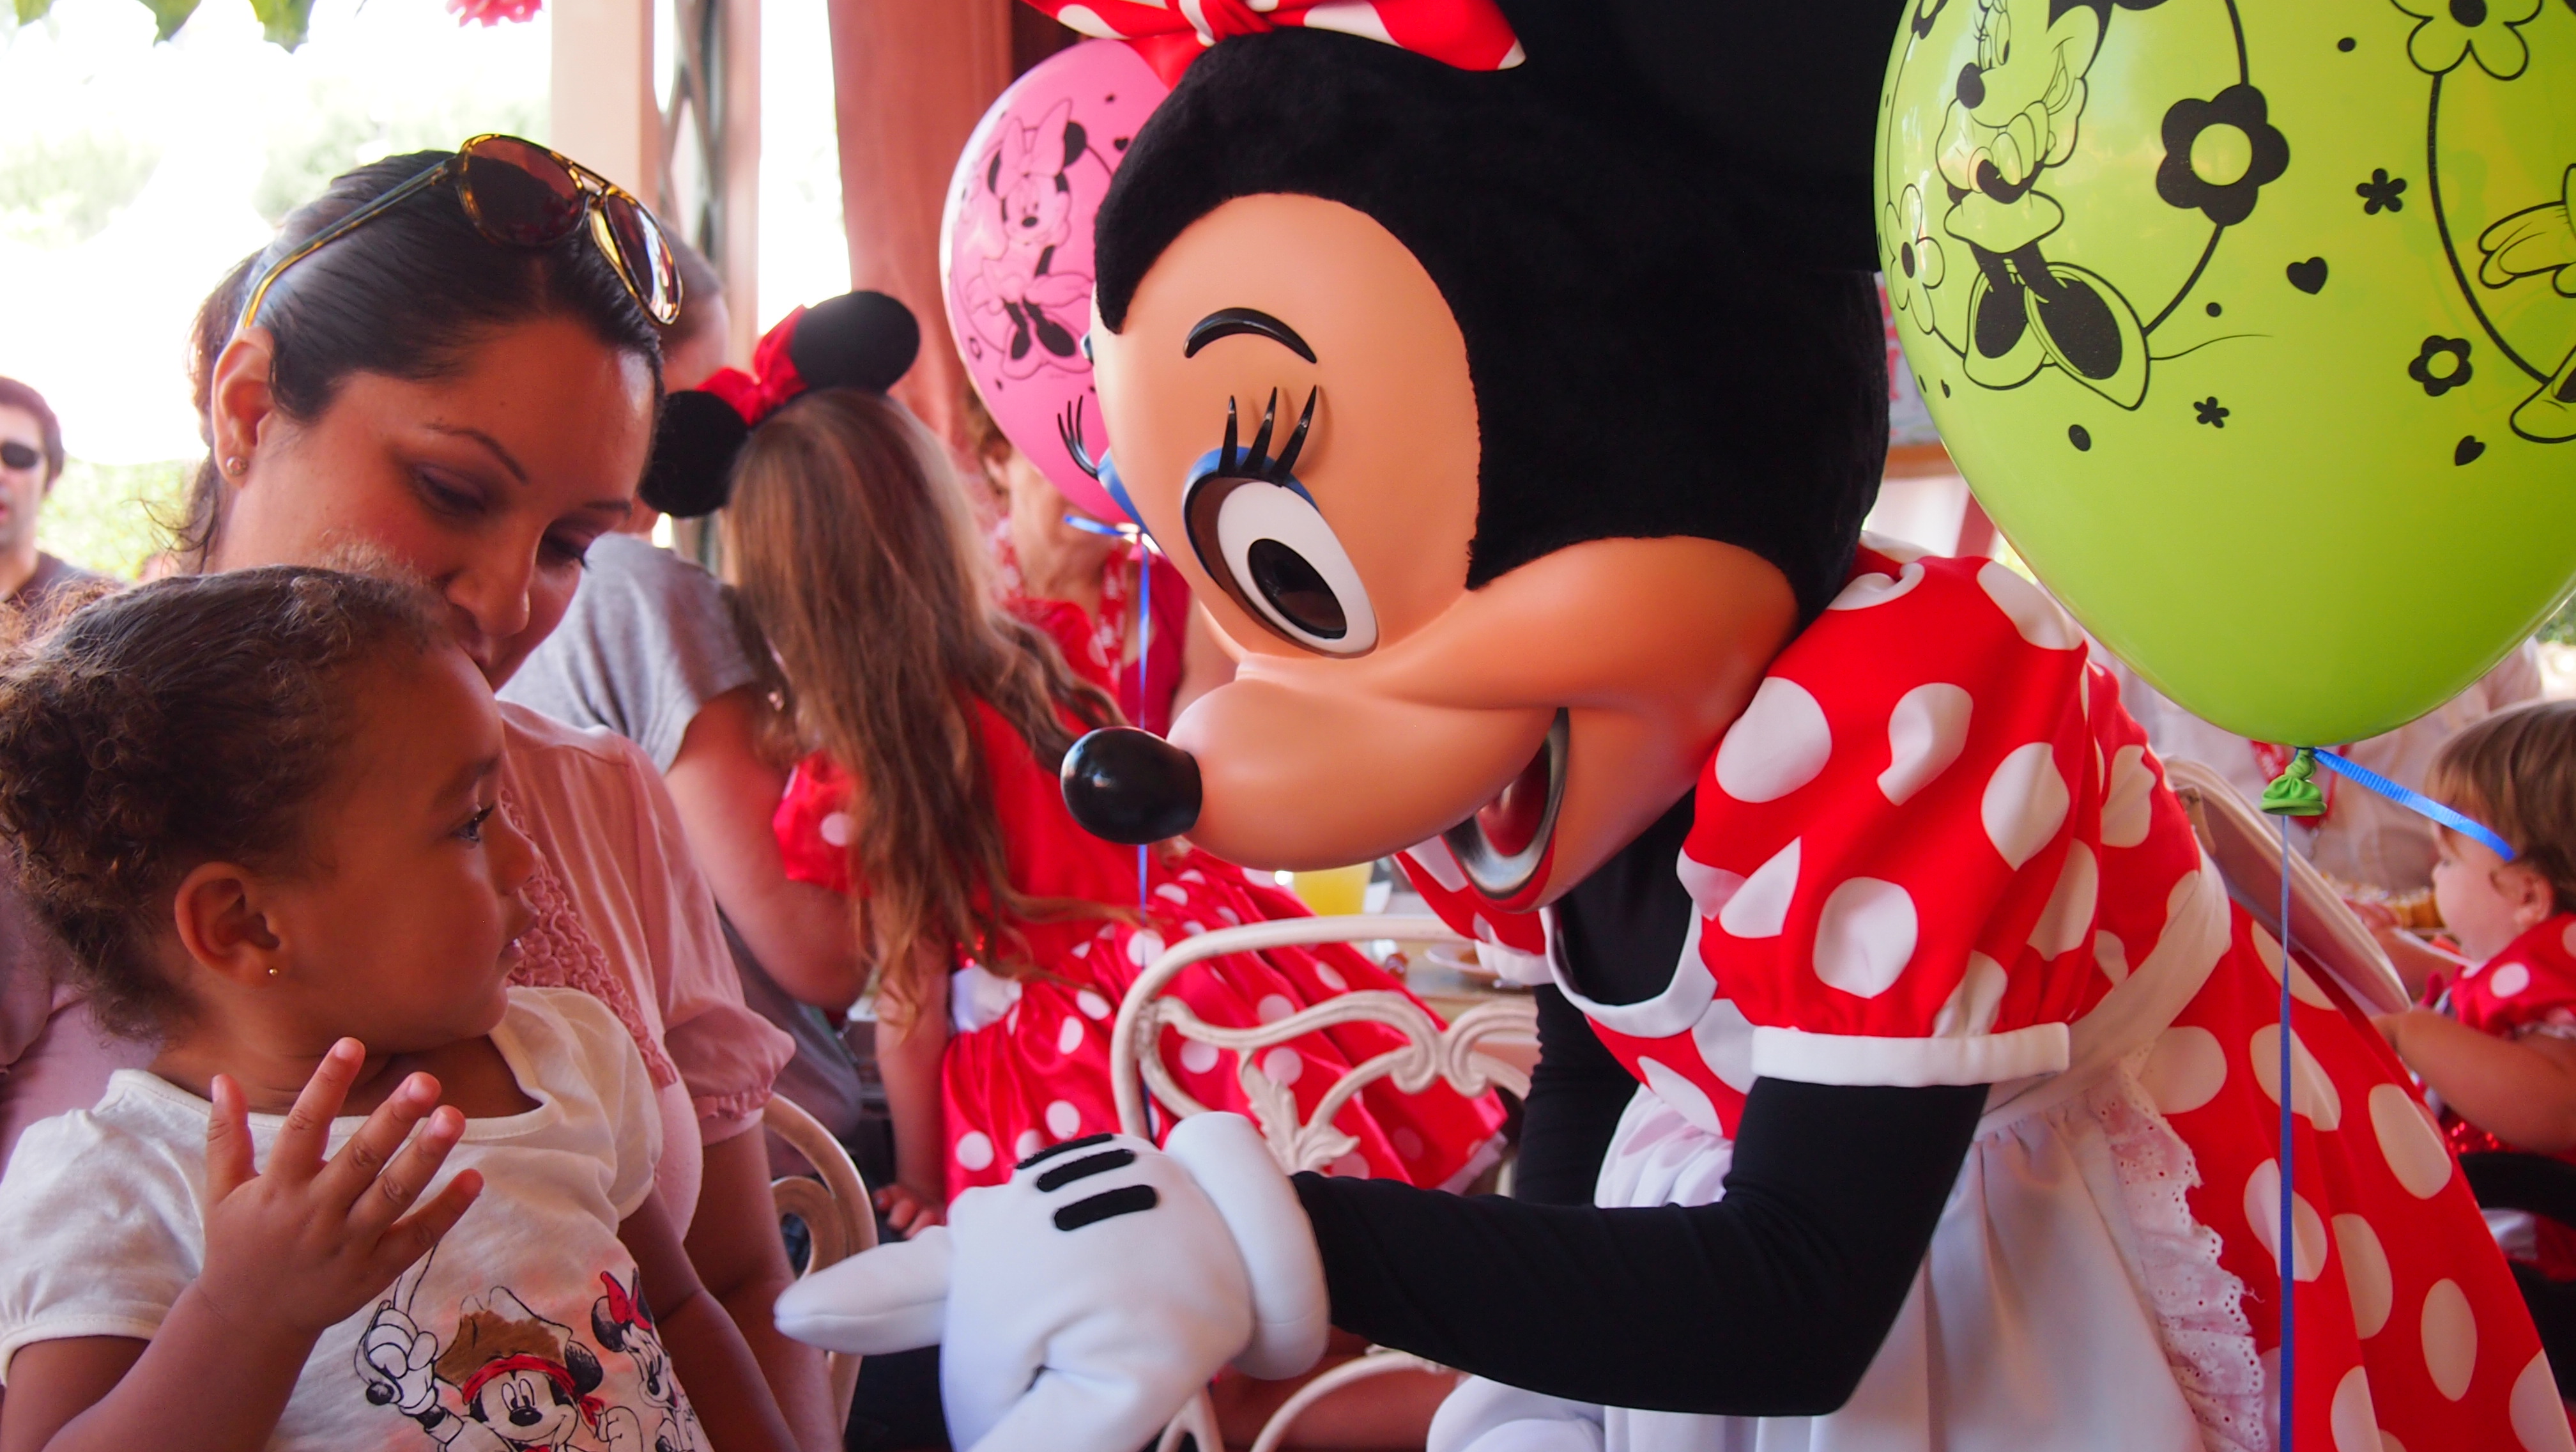
white, kid, adventure, mouse, cute, child, black, california, rocket, creativecommons, fun, toddler, anime, epm1, disneylan, minnie